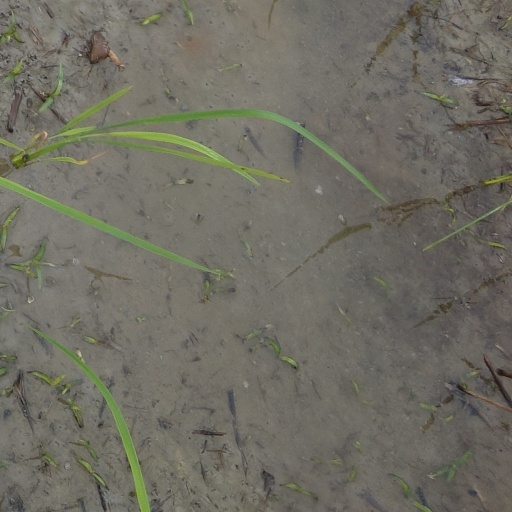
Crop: rice